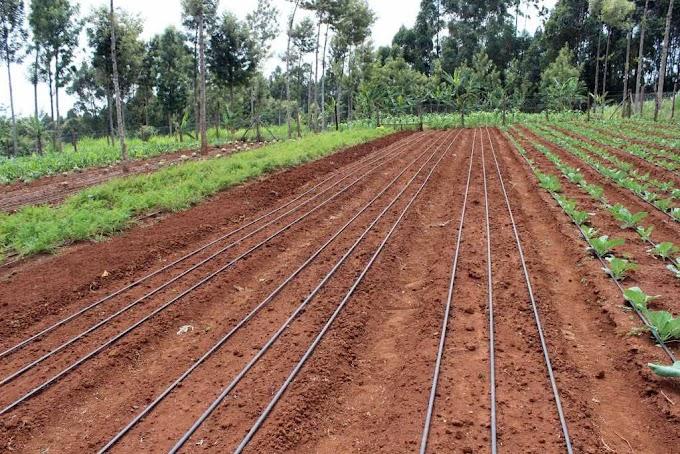
Shamba kubwa sana lililosheheni mipira mikubwa ya maji, huku pembeni kukiwa na mimea michanga ya kijani kibichi inayoendelea kustawi, mabomba haya kufikisha maji moja kwa moja kwenye mizizi ya mimea na kuhakikisha mimea inakuwa vizuri kwa ajili ya kupata mazao mengi na yenye ubora.